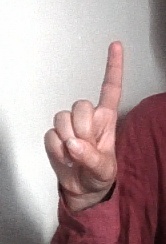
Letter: bb